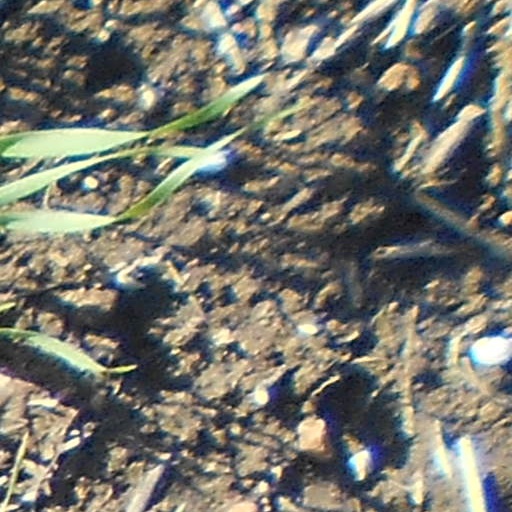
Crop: wheat